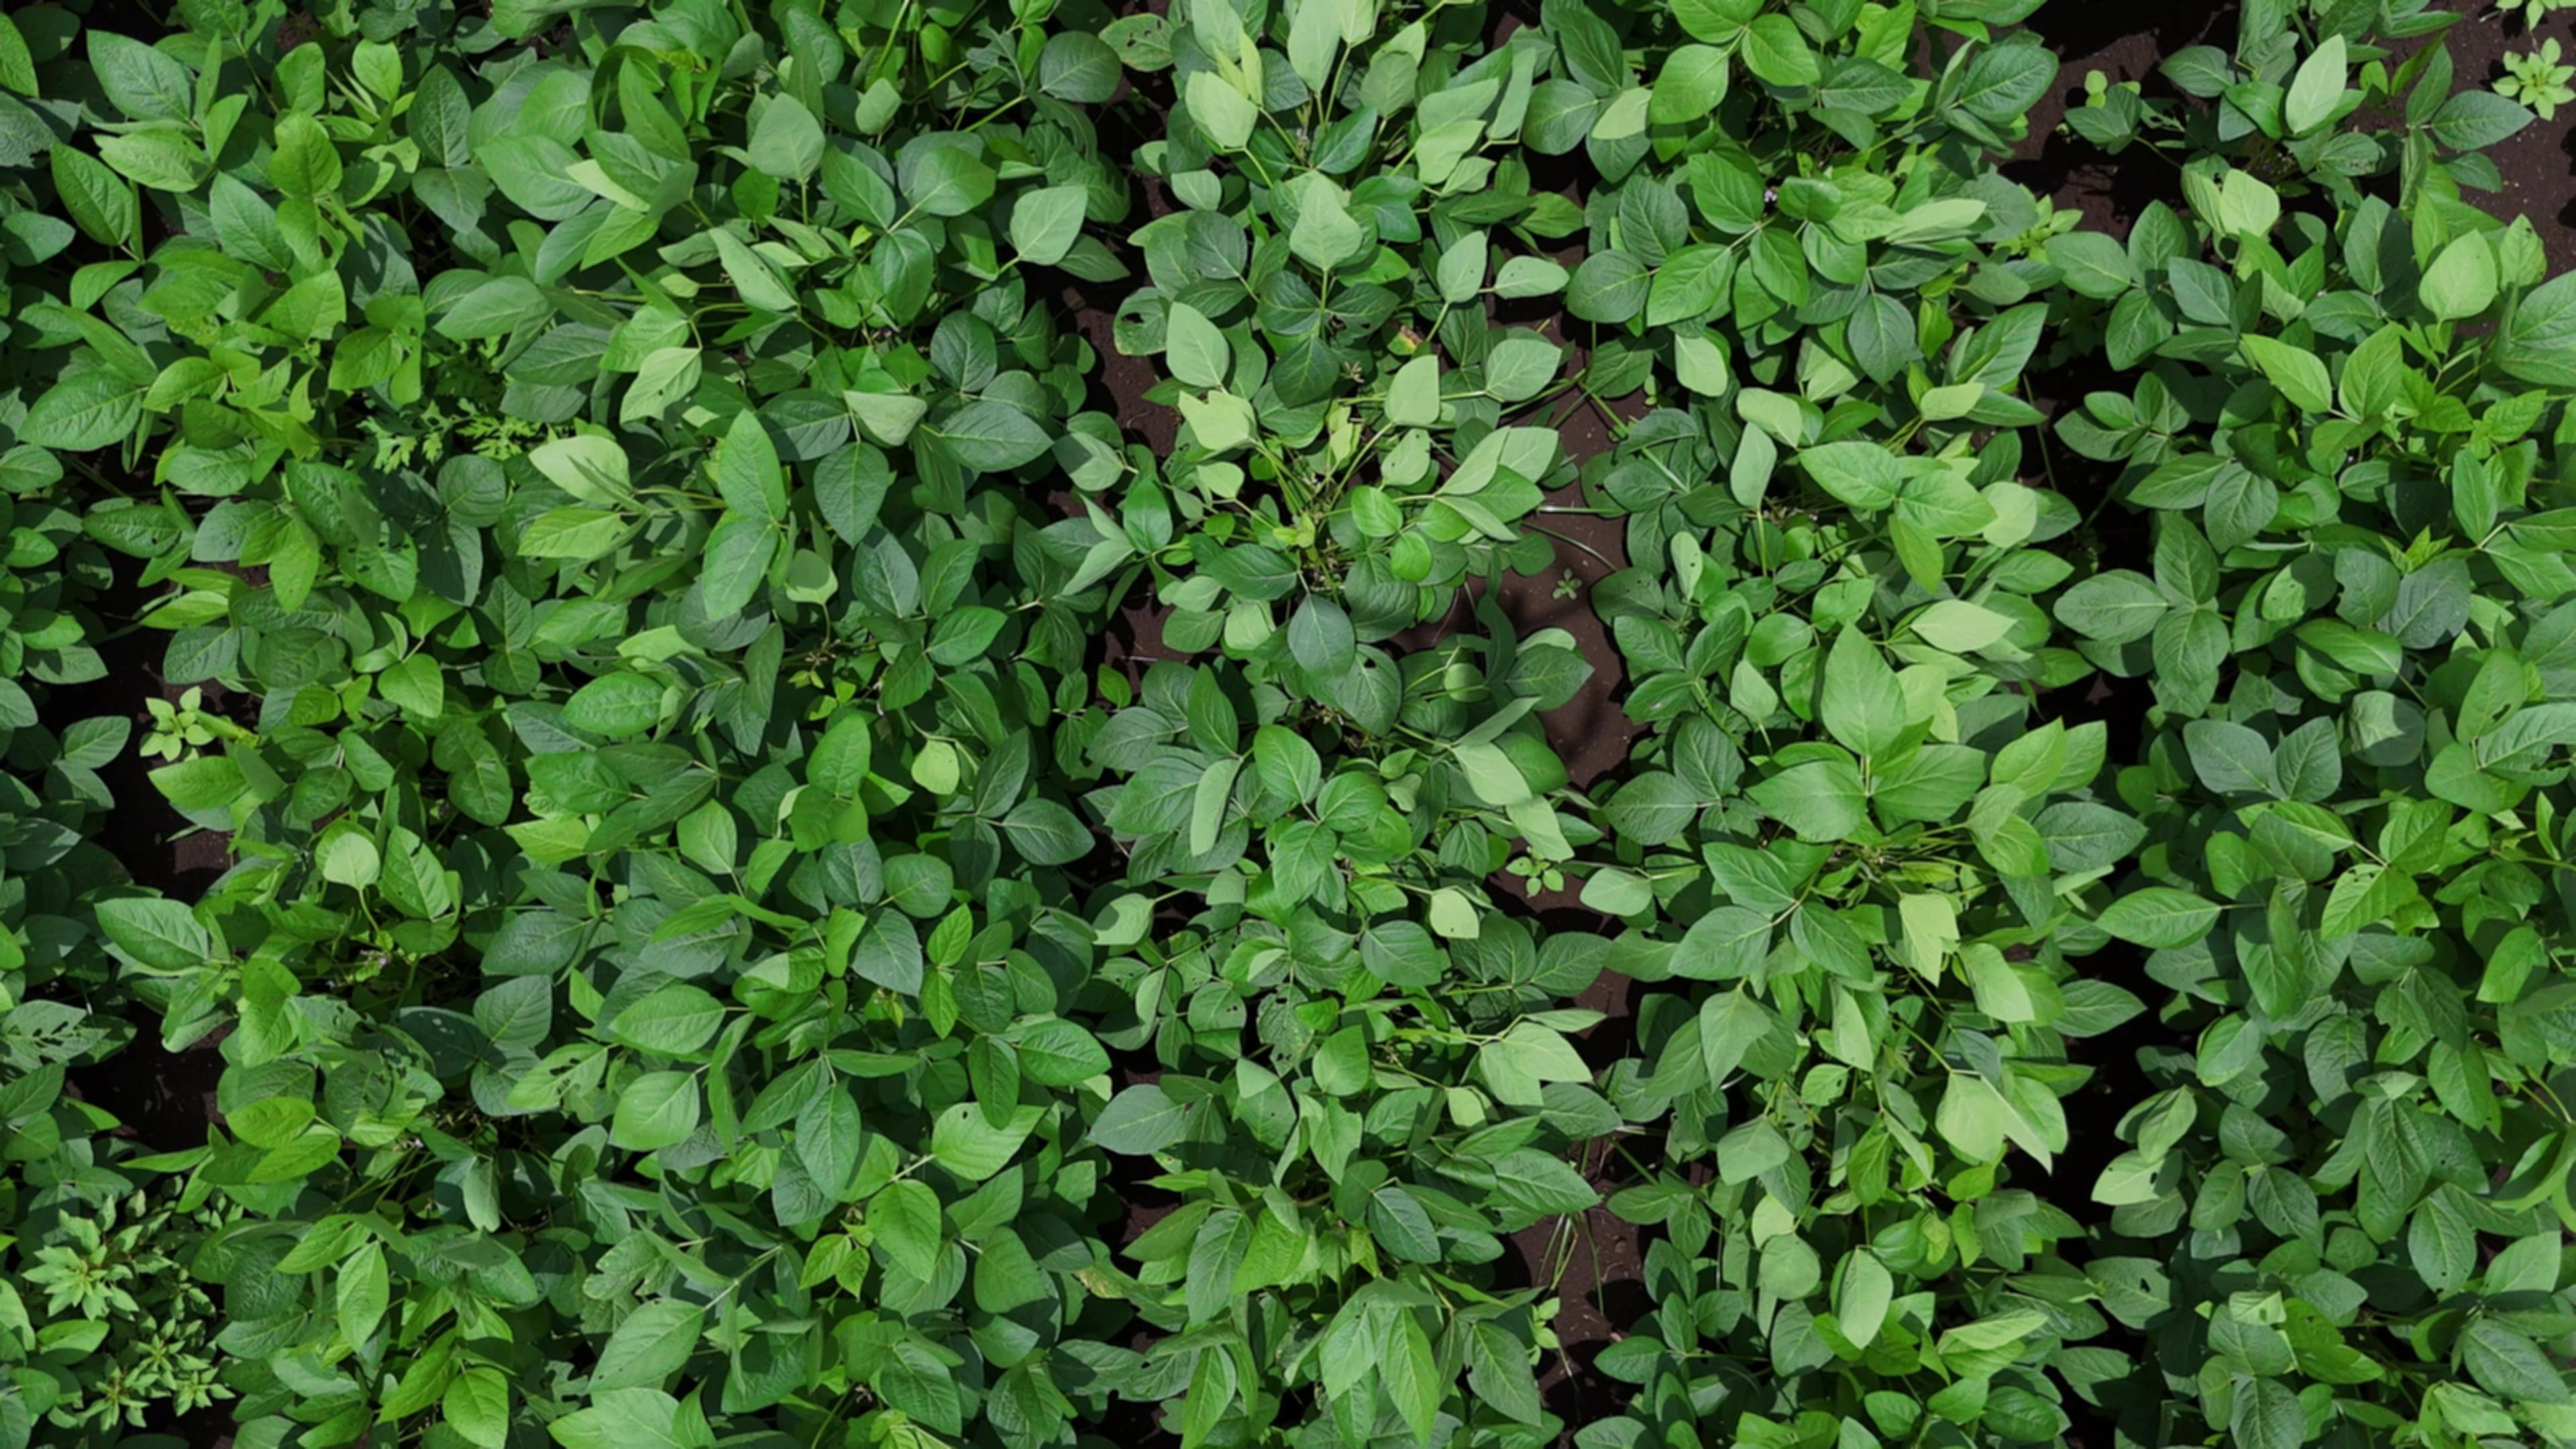
Label: Healthy